Eric W. Gritsch

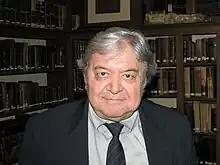
Eric W. Gritsch, 2009

Eric W. Gritsch (originally "Erich Walter Gritsch", April 19, 1931, Neuhaus am Klausenbach, Austria - December 29, 2012, Baltimore, United States) was an American Lutheran ecumenical theologian and Luther scholar.